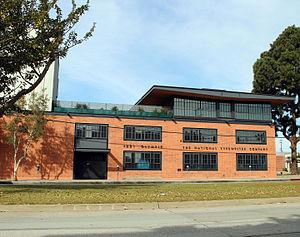
Bad Robot Productions est une société de production de cinéma et télévision créée par J. J. Abrams. Elle a notamment produit les séries Alias, Fringe, Lost : Les Disparus, Castle Rock, le film Cloverfield ou encore des films des univers Star Trek et Star Wars ainsi que Star Wars IX: L’ascension de Skywalker en 2019.